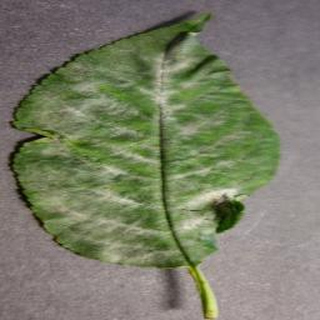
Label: cherry_powdery_mildew